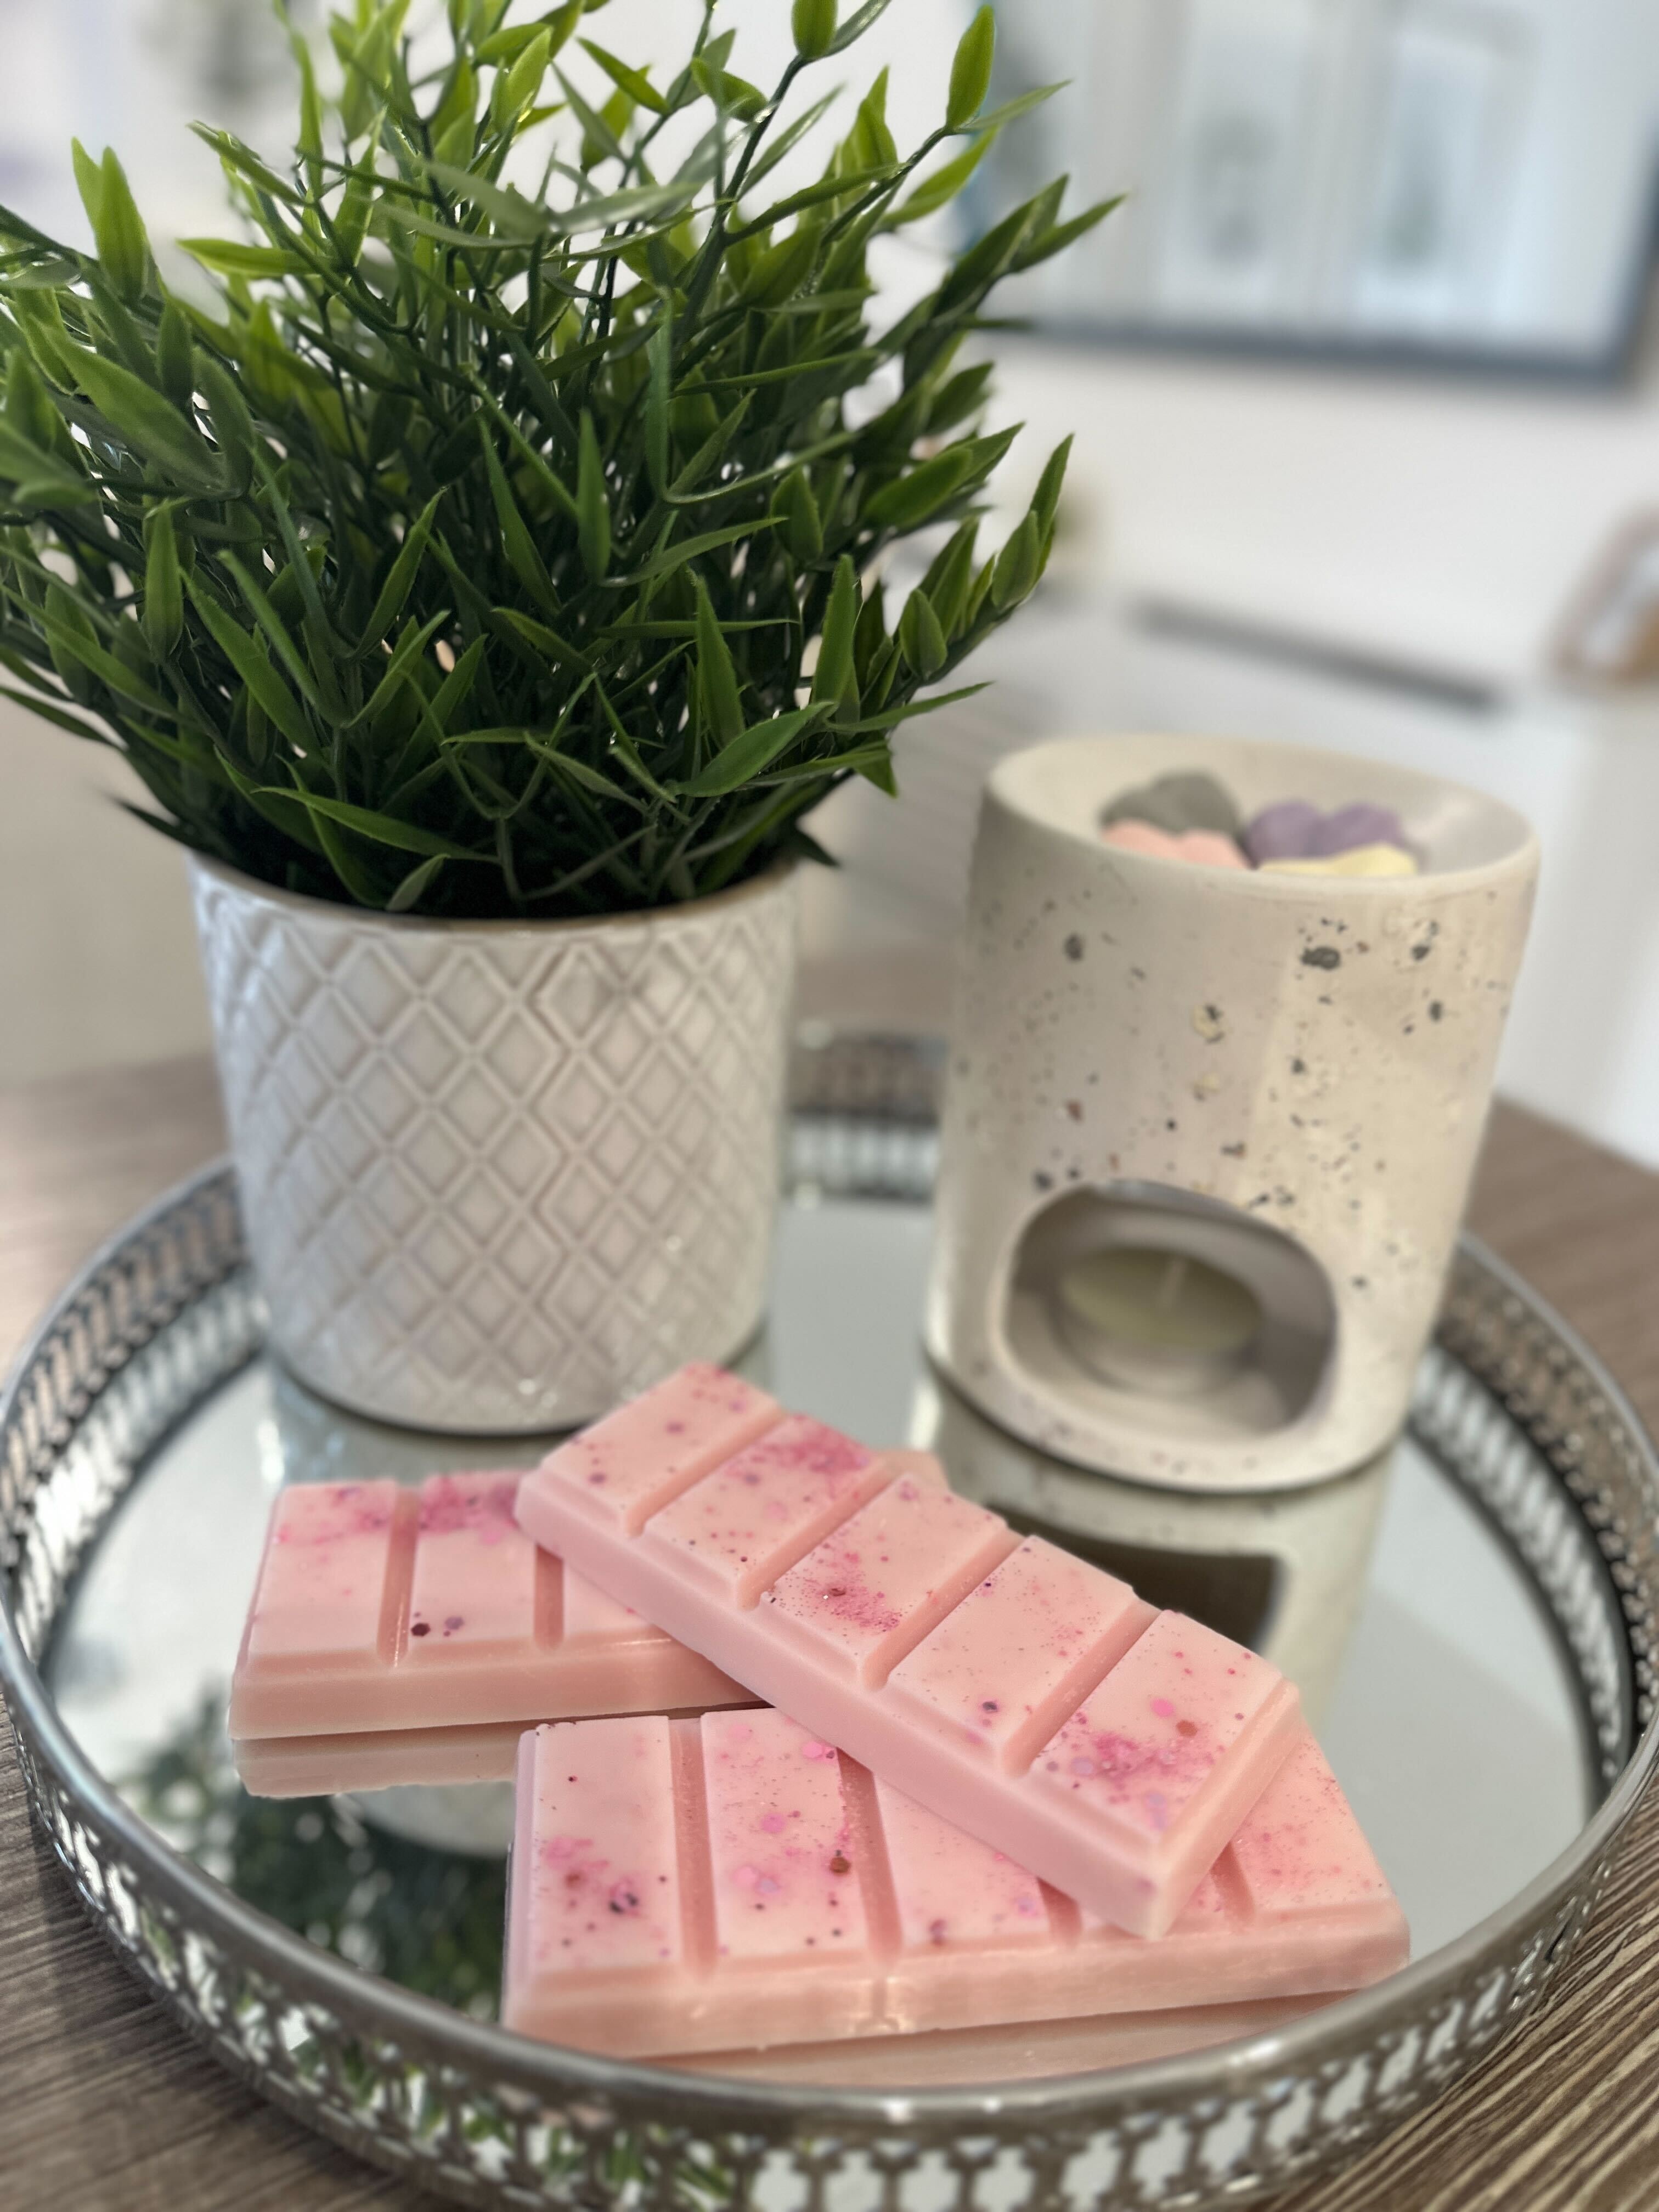
Peony & Blush Wax Melts Elegant, Floral & Beautifully Fresh
PEONY & BLUSH WAX MELTS Capturing the essence of a blooming spring garden, this fragrance opens with the sweet, juicy scent of ripe red apples, softening into delicate peony petals and floral notes. Light, fresh, and oh-so-inviting — the perfect melt for adding a touch of elegance and warmth to any space. Wax Melts are the perfect way to fill your home with beautiful, long-lasting fragrance. Hand-crafted in the UK using high-quality natural ingredients and some of the strongest fragrance oils available, these wax melts are designed to provide a luxurious scent experience that lasts. PREMIUM QUALITY & HANDMADE IN THE UK Each wax melt bar is carefully handmade and fully compliant with CLP regulations. We use natural, vegan-friendly, and cruelty-free ingredients, making our wax melts an environmentally conscious choice for your home. HIGHLY SCENTED & LONG LASTING Our melts are highly scented and designed for multiple uses. Simply snap off a piece, place it in your wax burner, and enjoy the rich aroma that fills your space. FEATURES Highly Scented & Long Lasting – Strong fragrance throw that lasts through multiple burns. Fully CLP Compliant – Meets UK safety standards. Handmade in the UK – Crafted with care using premium ingredients. Natural, Vegan-Friendly & Cruelty-Free – Kind to animals and the environment. CUSTOMISATION OPTIONS If you'd prefer your wax melts without colour and/or glitter, we are more than happy to accommodate your request. Colours may vary from the product photos as each batch is individually hand-poured. If there is a scent you require that we do not currently stock, feel free to message us and we will do our best to source it for you. We package and ship all of our products in protective packaging for maximum protection, ensuring that your order arrives in perfect condition every time.
Brand: WinsterCreations
Category: Home & Garden > Decor > Home Fragrances > Wax Tarts